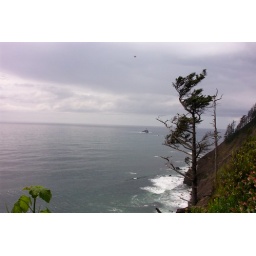
hike up to dog mountain near oswald state park